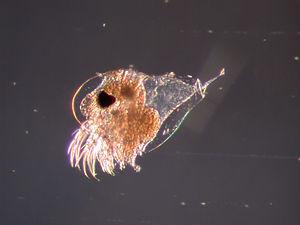
Les cladocères ou puces d'eau sont de petits crustacés aquatiques, dont le nombre de segments est très réduit, avec un thorax et abdomen fusionnés. Une carapace simple repliée de part et d'autre de la ligne dorsale les recouvre. Leurs déplacements natatoires, saccadés, sont permis par les mouvements des antennes très développées.
Les Diplostracés constituent un ordre de crustacés de la classe des Branchiopoda.